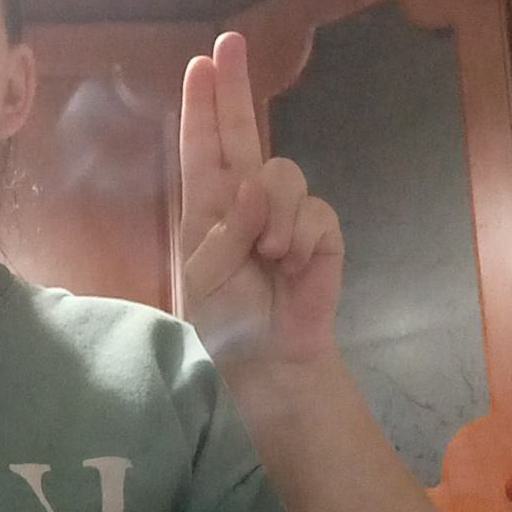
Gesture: two_up